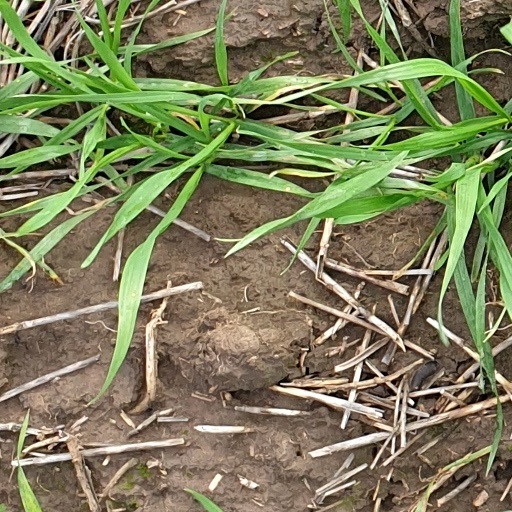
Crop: wheat